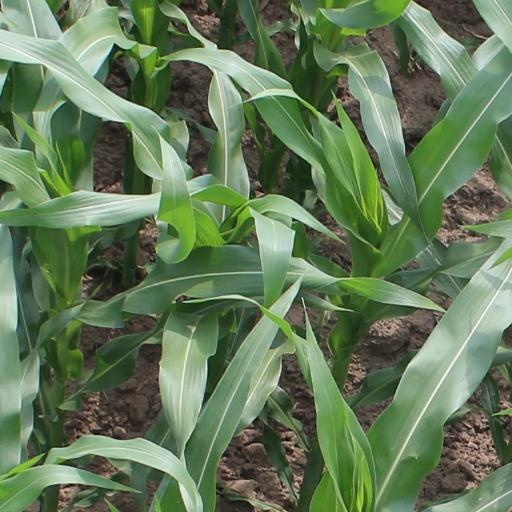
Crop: maize; corn